Smith & Wesson Model 36

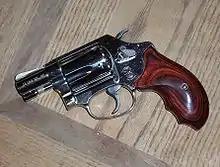
Model 36-10 with nickel finish and Smith & Wesson ergonomic rosewood grips

Serial number 337 was shipped to J. Edgar Hoover and is engraved with his name.